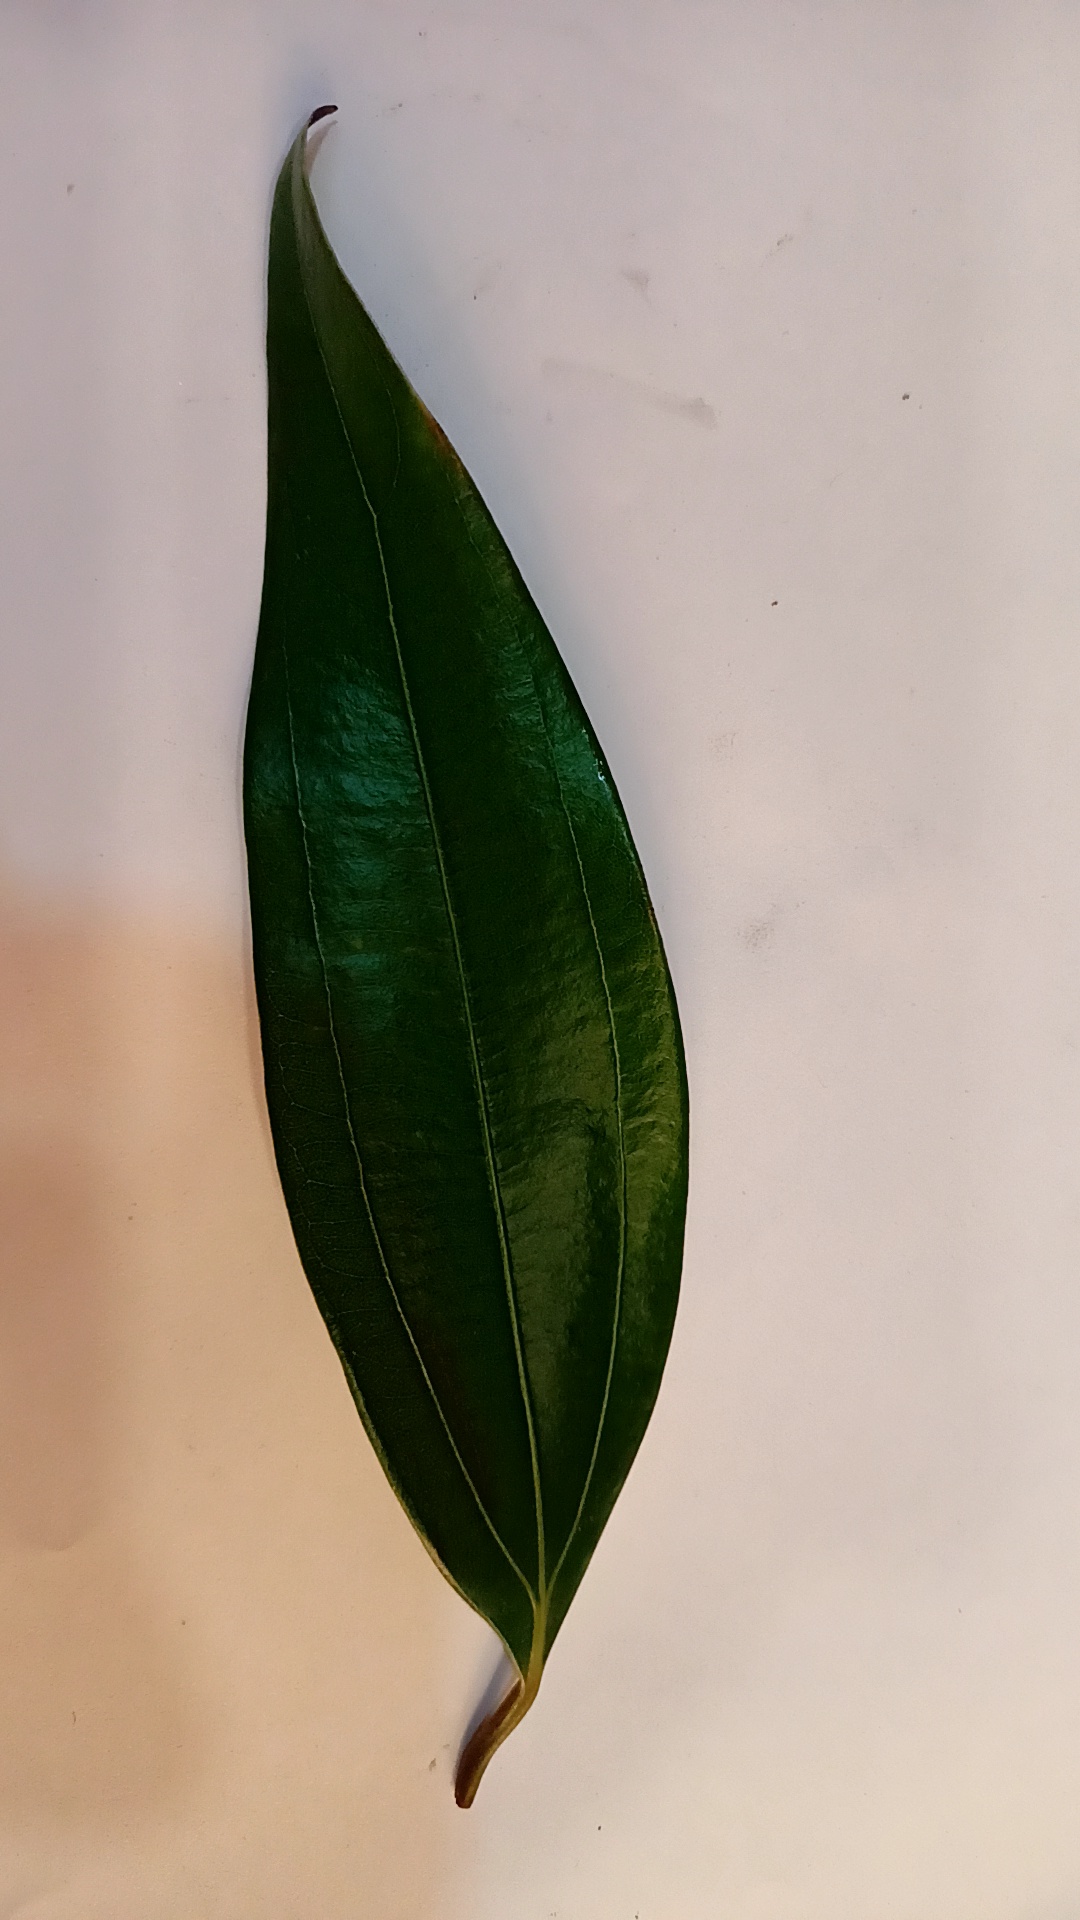
Label: Healthy